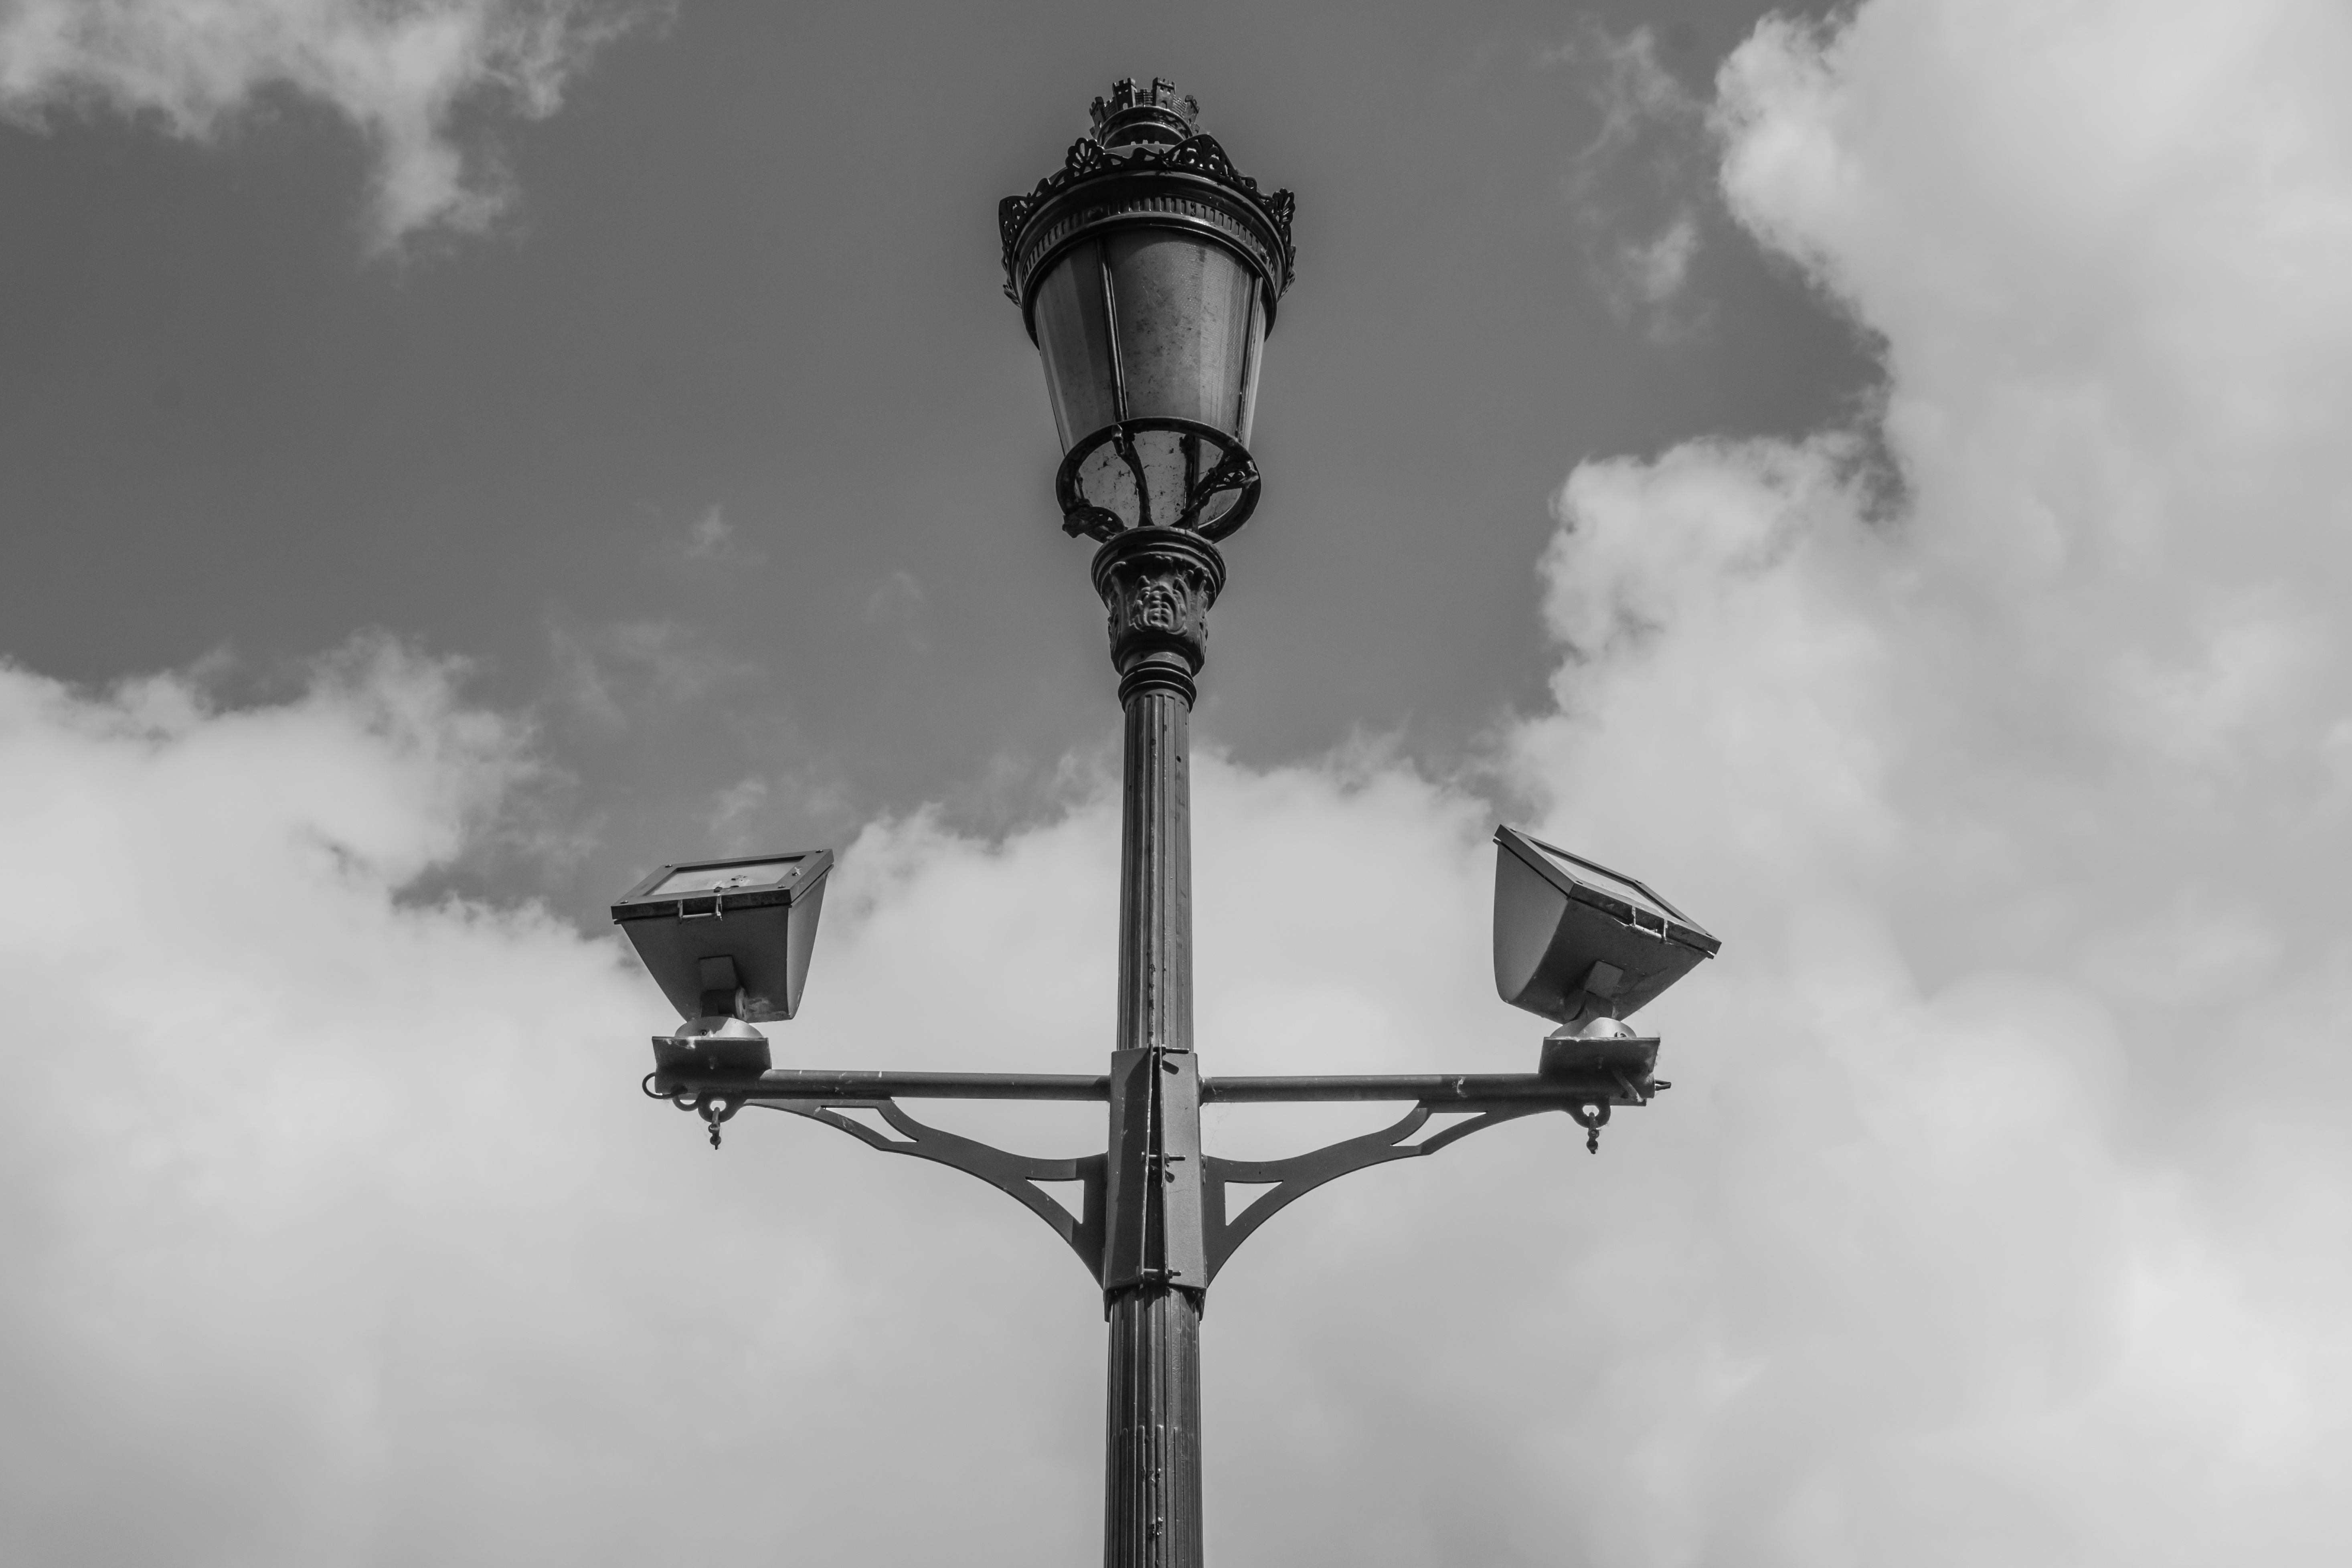
light, cloud, black and white, sky, white, wind, city, lantern, tower, darkness, street light, lamp, black, monochrome, lighting, street lamp, light fixture, street lanterns, historic street lighting, monochrome photography, atmosphere of earth